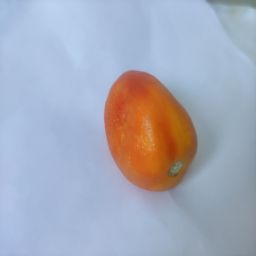
Crop: Tomato
Quality: Old